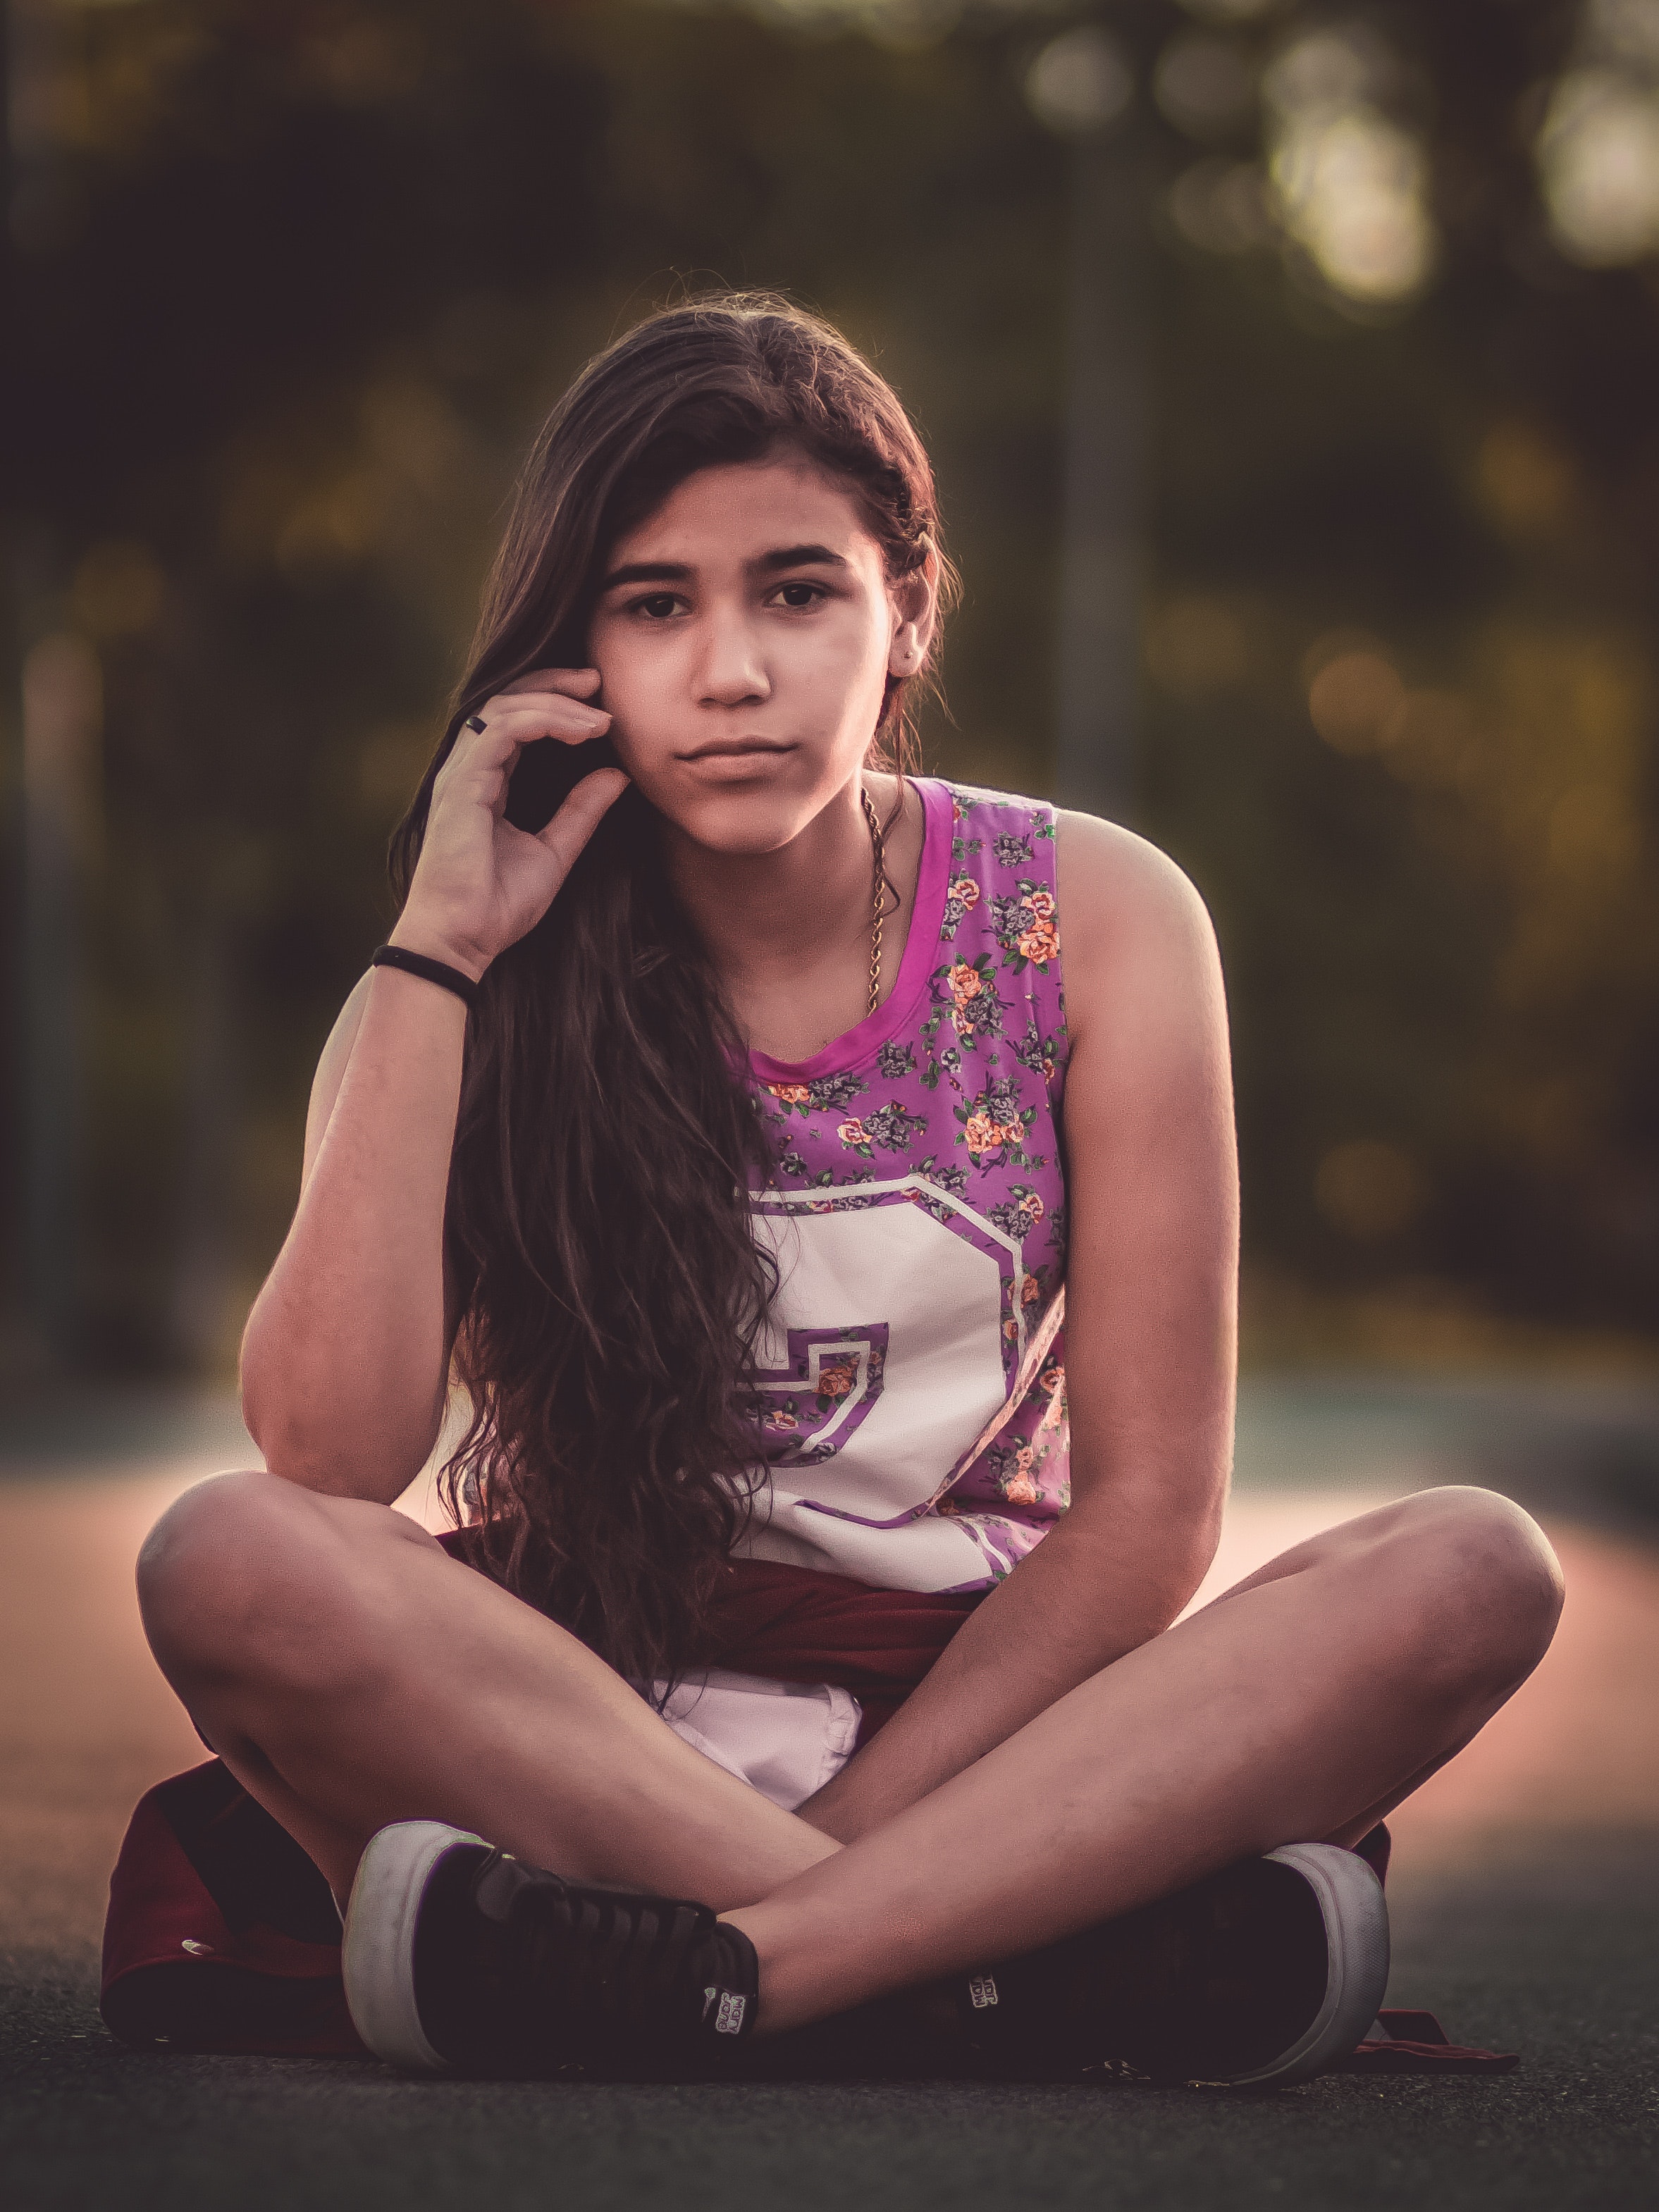
hair, face, sitting, beauty, pink, skin, photo shoot, hairstyle, lip, model, fashion, photography, long hair, flash photography, eye, leg, brown hair, sunlight, dress, portrait, portrait photography, black hair, human leg, style